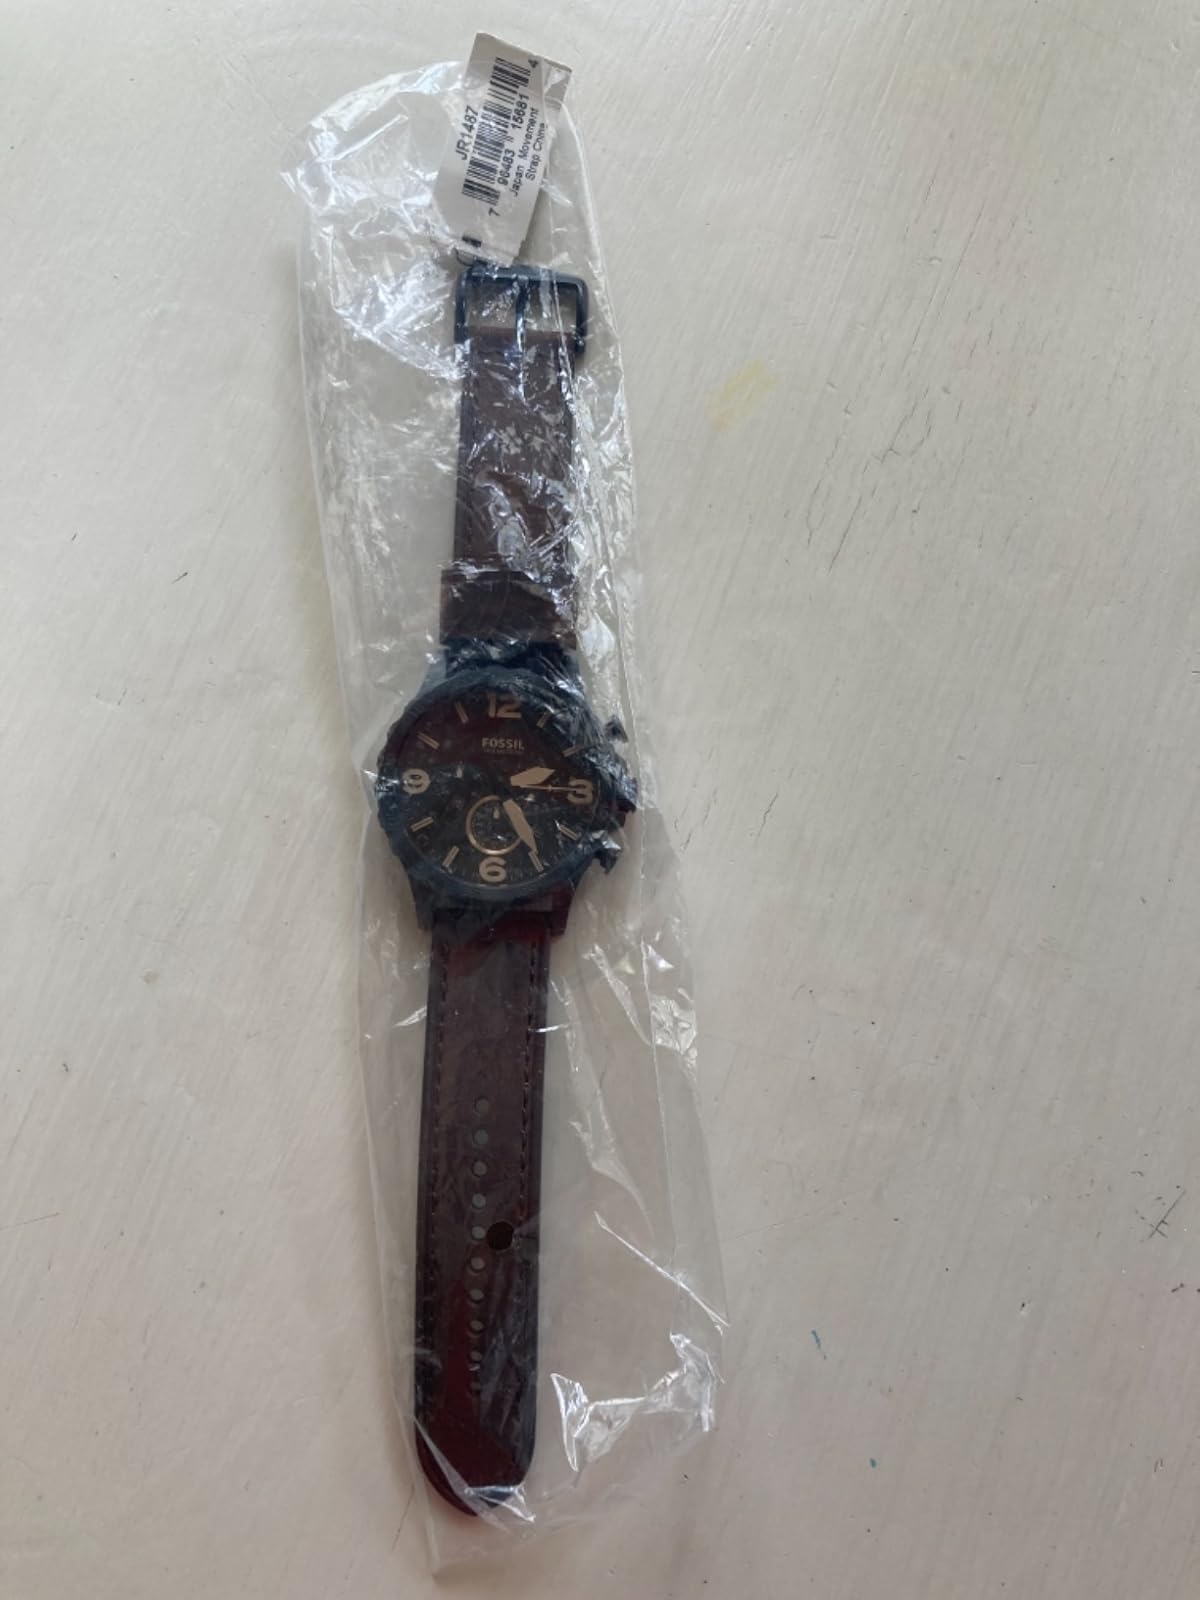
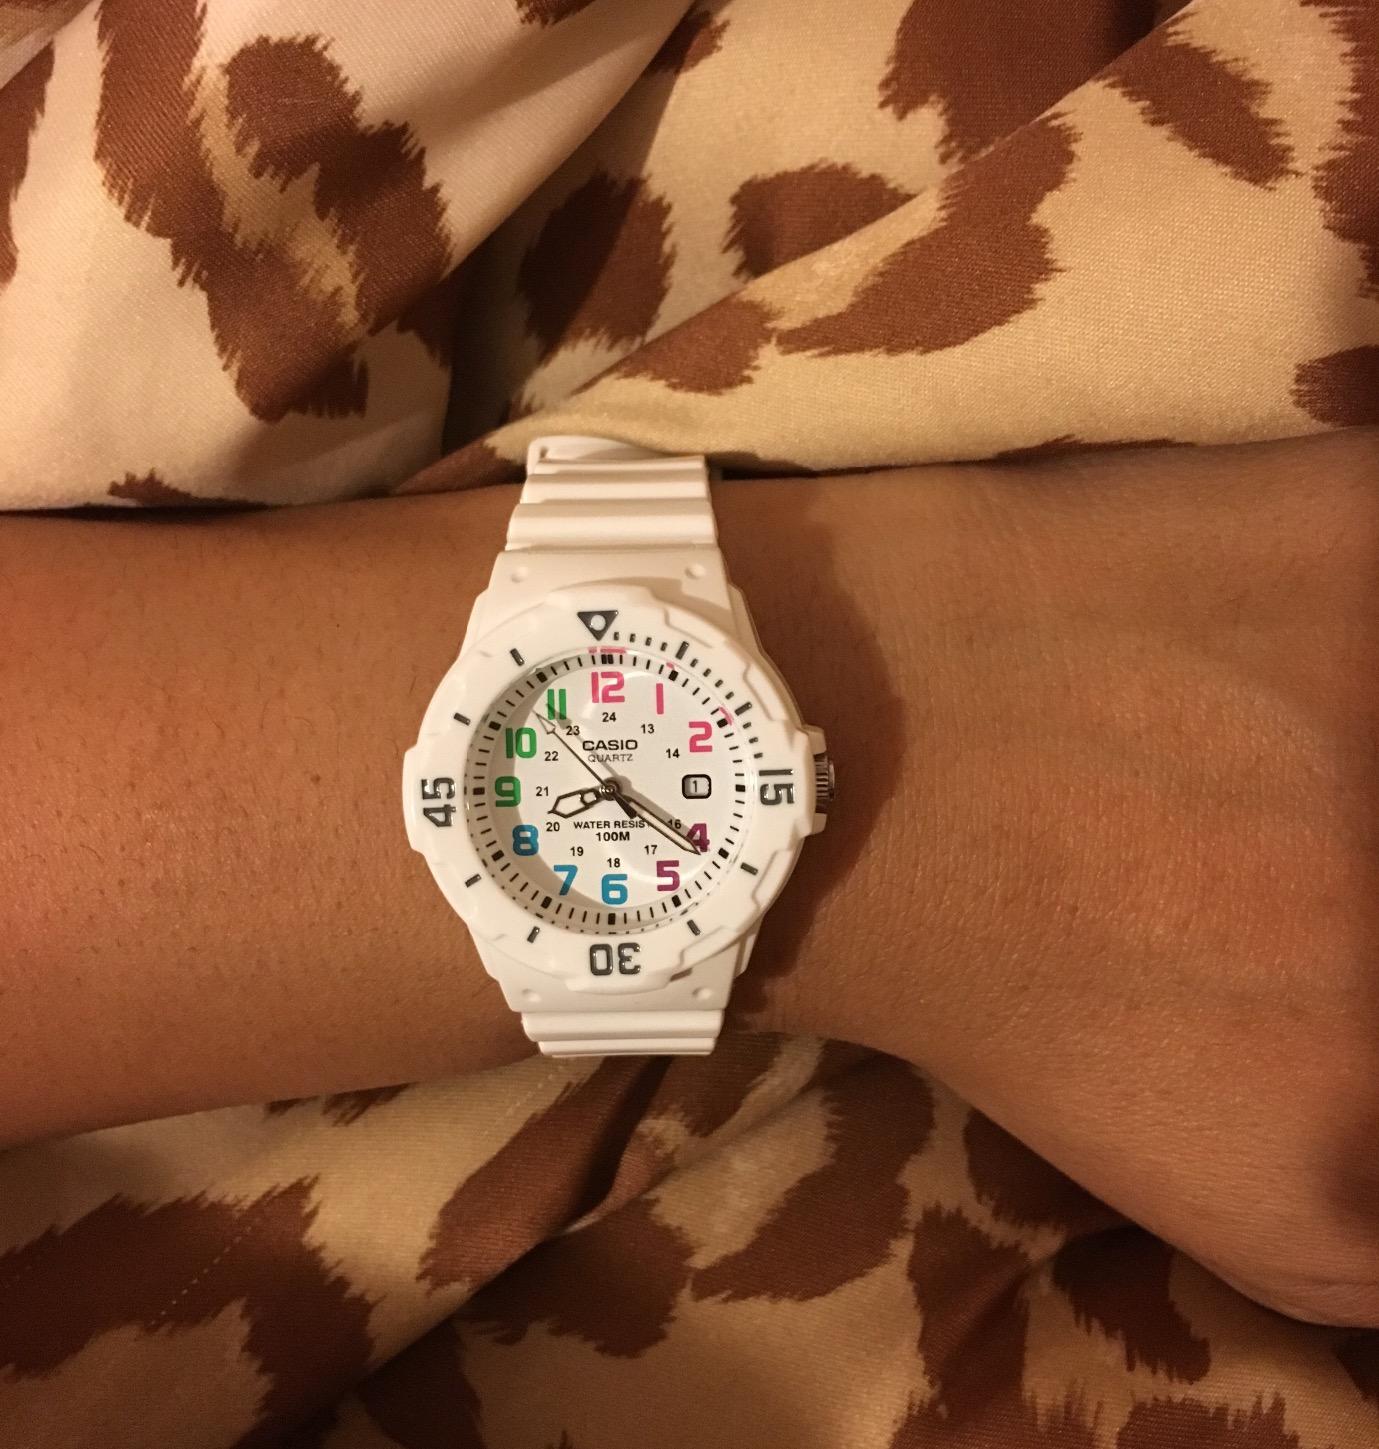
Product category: accessories_watch
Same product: no